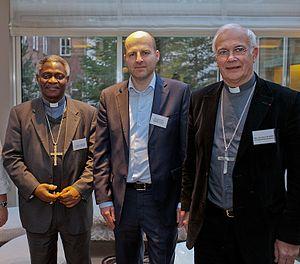
Le Cardinal Peter Turkson, le secrétaire général de la CIDSE Bernd Nilles, et Mgr Stanislas Lalanne